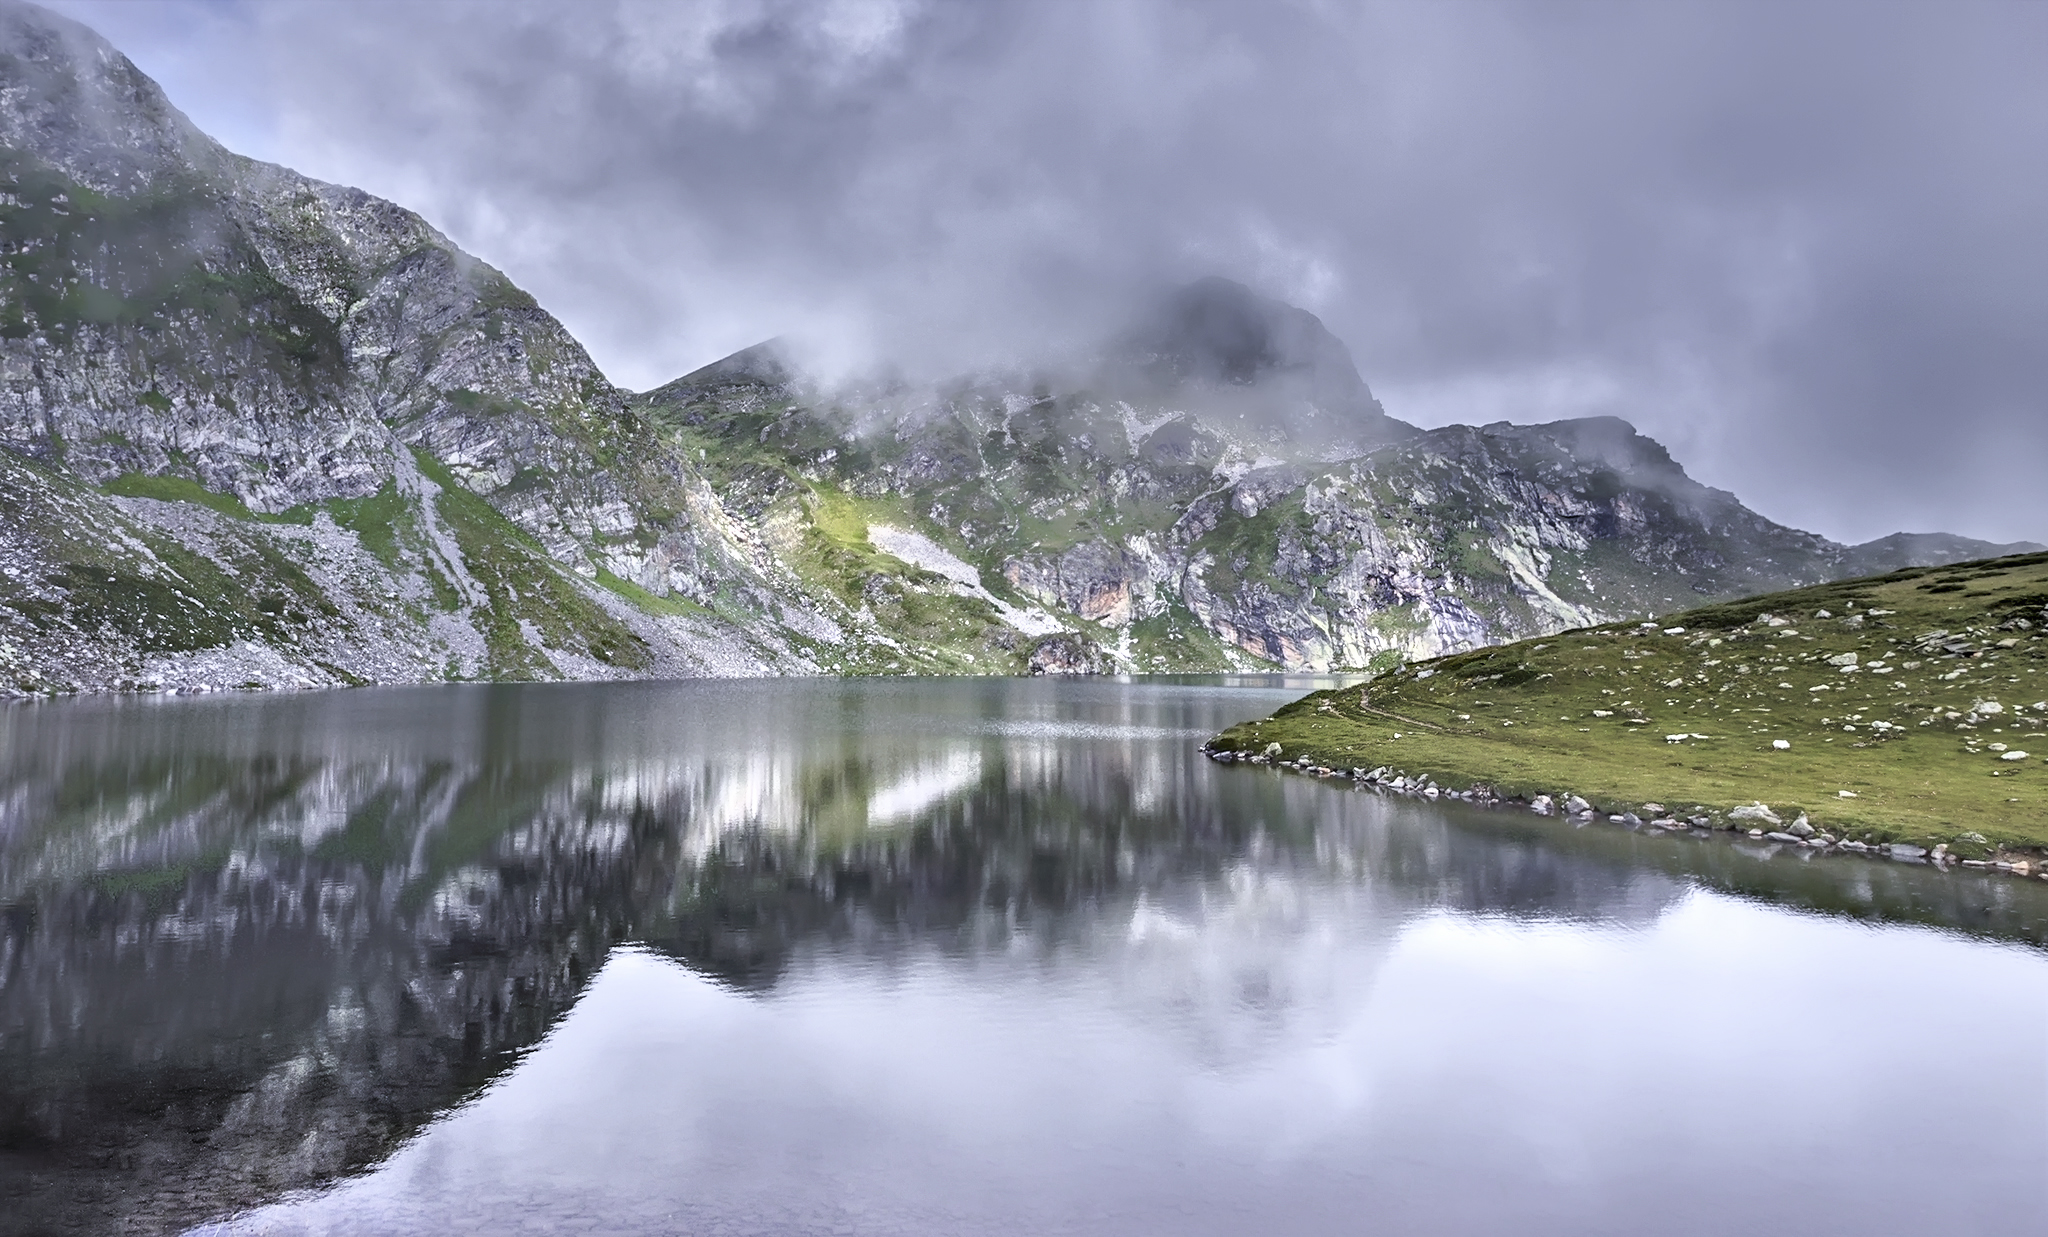
landscape, water, nature, wilderness, mountain, snow, cloud, mist, morning, lake, valley, mountain range, reflection, scenic, weather, fjord, reservoir, body of water, outdoors, alps, loch, bulgaria, landform, rocky mountain, geographical feature, atmospheric phenomenon, mountainous landforms, glacial landform, 7 Rila lakes